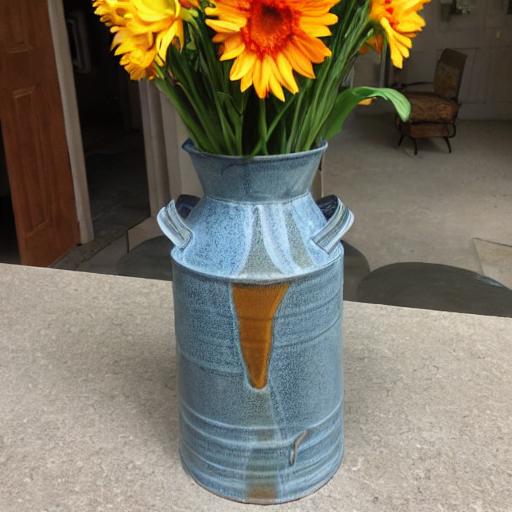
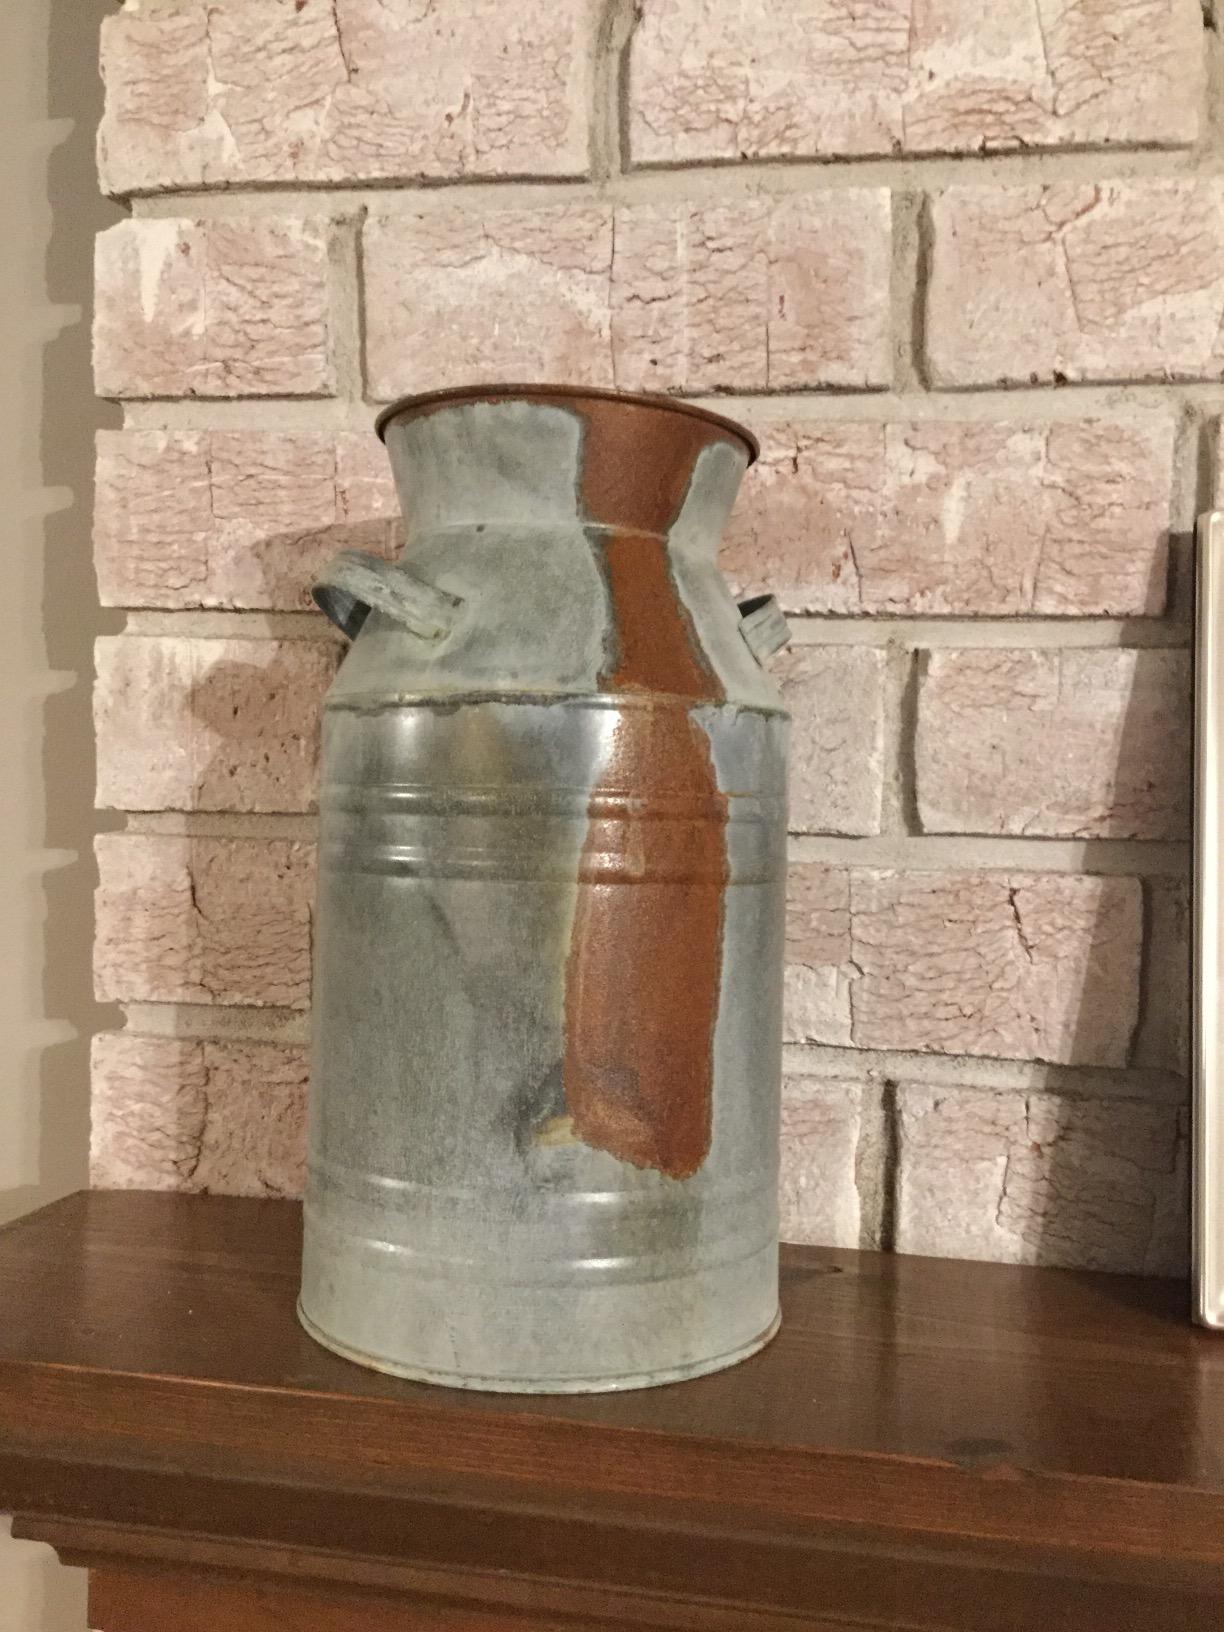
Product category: vase
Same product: no